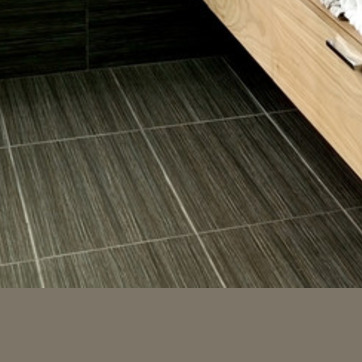
Material: tile